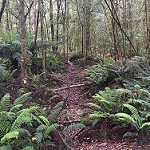
Label: forest